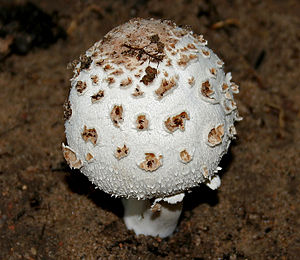
Agaricomycotina
Stor Kæmpeparasolhat (Agaricales)
Underrækken Agaricomycotina er et af tre taxa af Svampe-rækken Basidiomycota. Agaricomycotina indeholder ca. 20.000 arter, og omkring 98 % af disse findes i klassen Agaricomycetes, som omfatter de fleste af de svampe der kendes som 'paddehatte', herunder skivesvampe og støvbolde. Arter i Agaricomycotina som ikke hører til Agaricomycetes er typisk uregelmæssigt formede svampe og mikroskopiske svampe som f.eks. gærsvampe; disse er samlet i klasserne Tremellomycetes og Dacrymycetes.